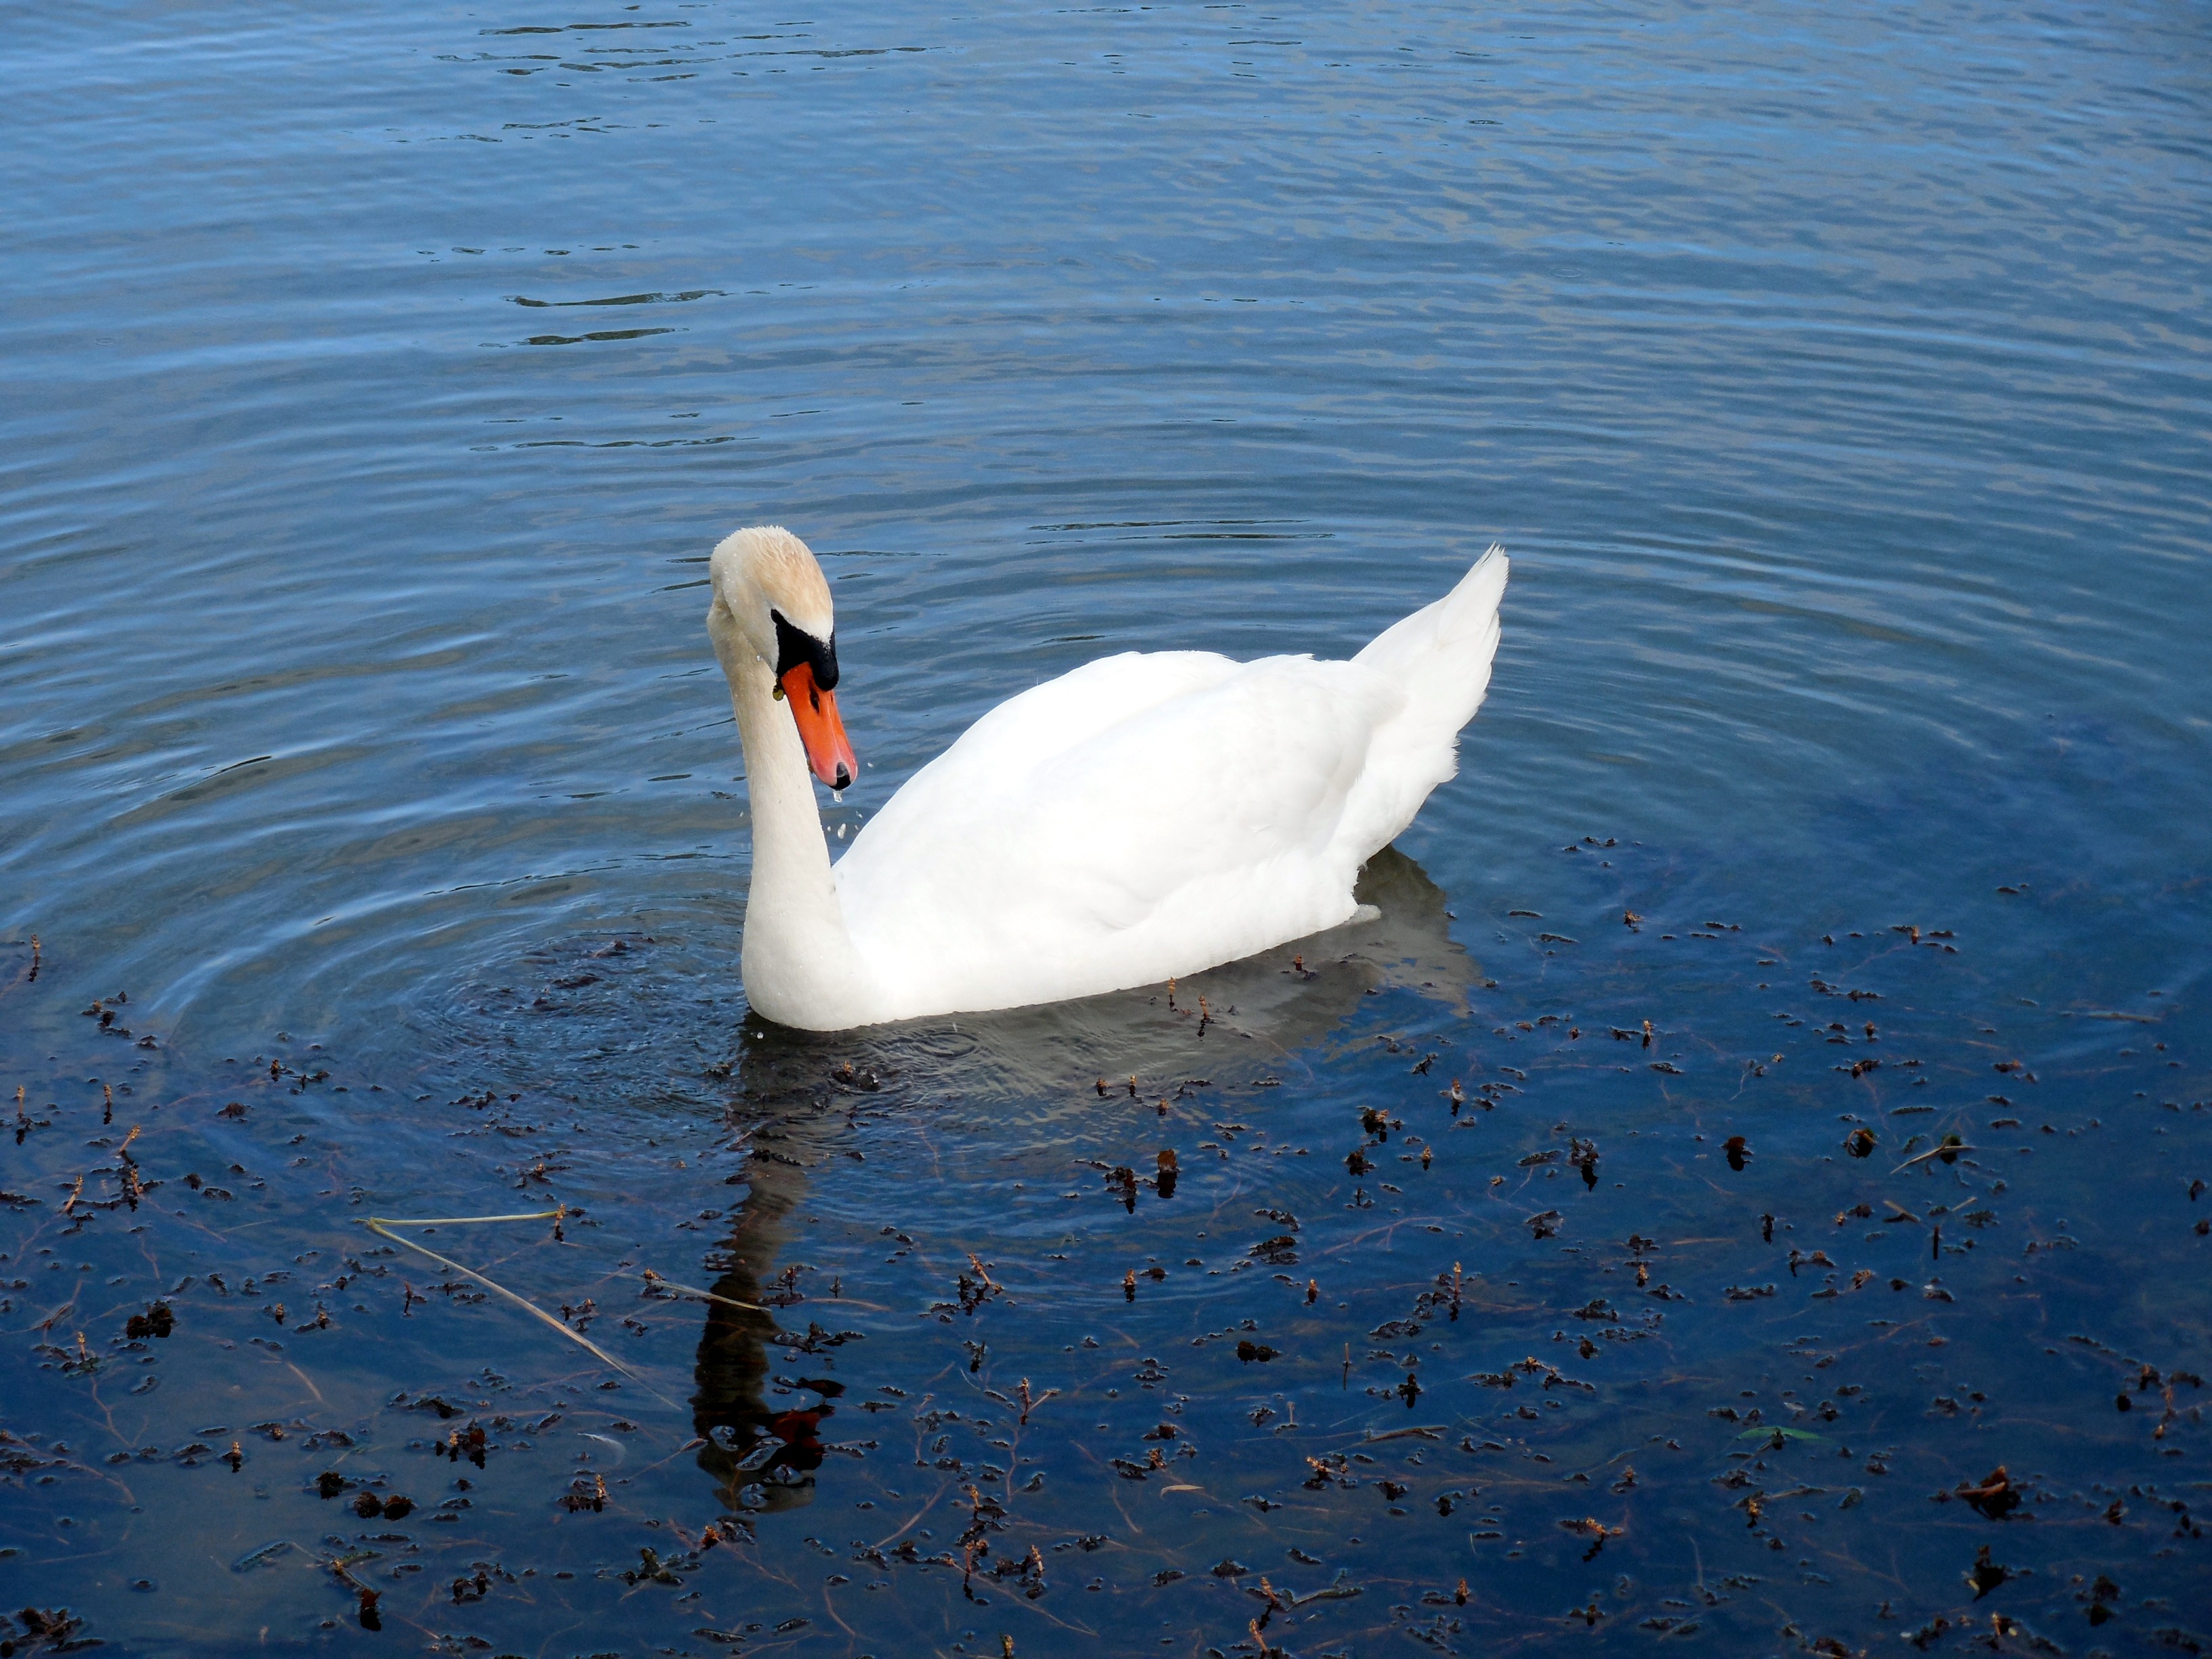
water, nature, bird, wing, white, lake, swim, reflection, beak, fauna, swan, swans, vertebrate, beautiful, elegant, waterfowl, waters, water bird, mute swan, gooseneck, ducks geese and swans